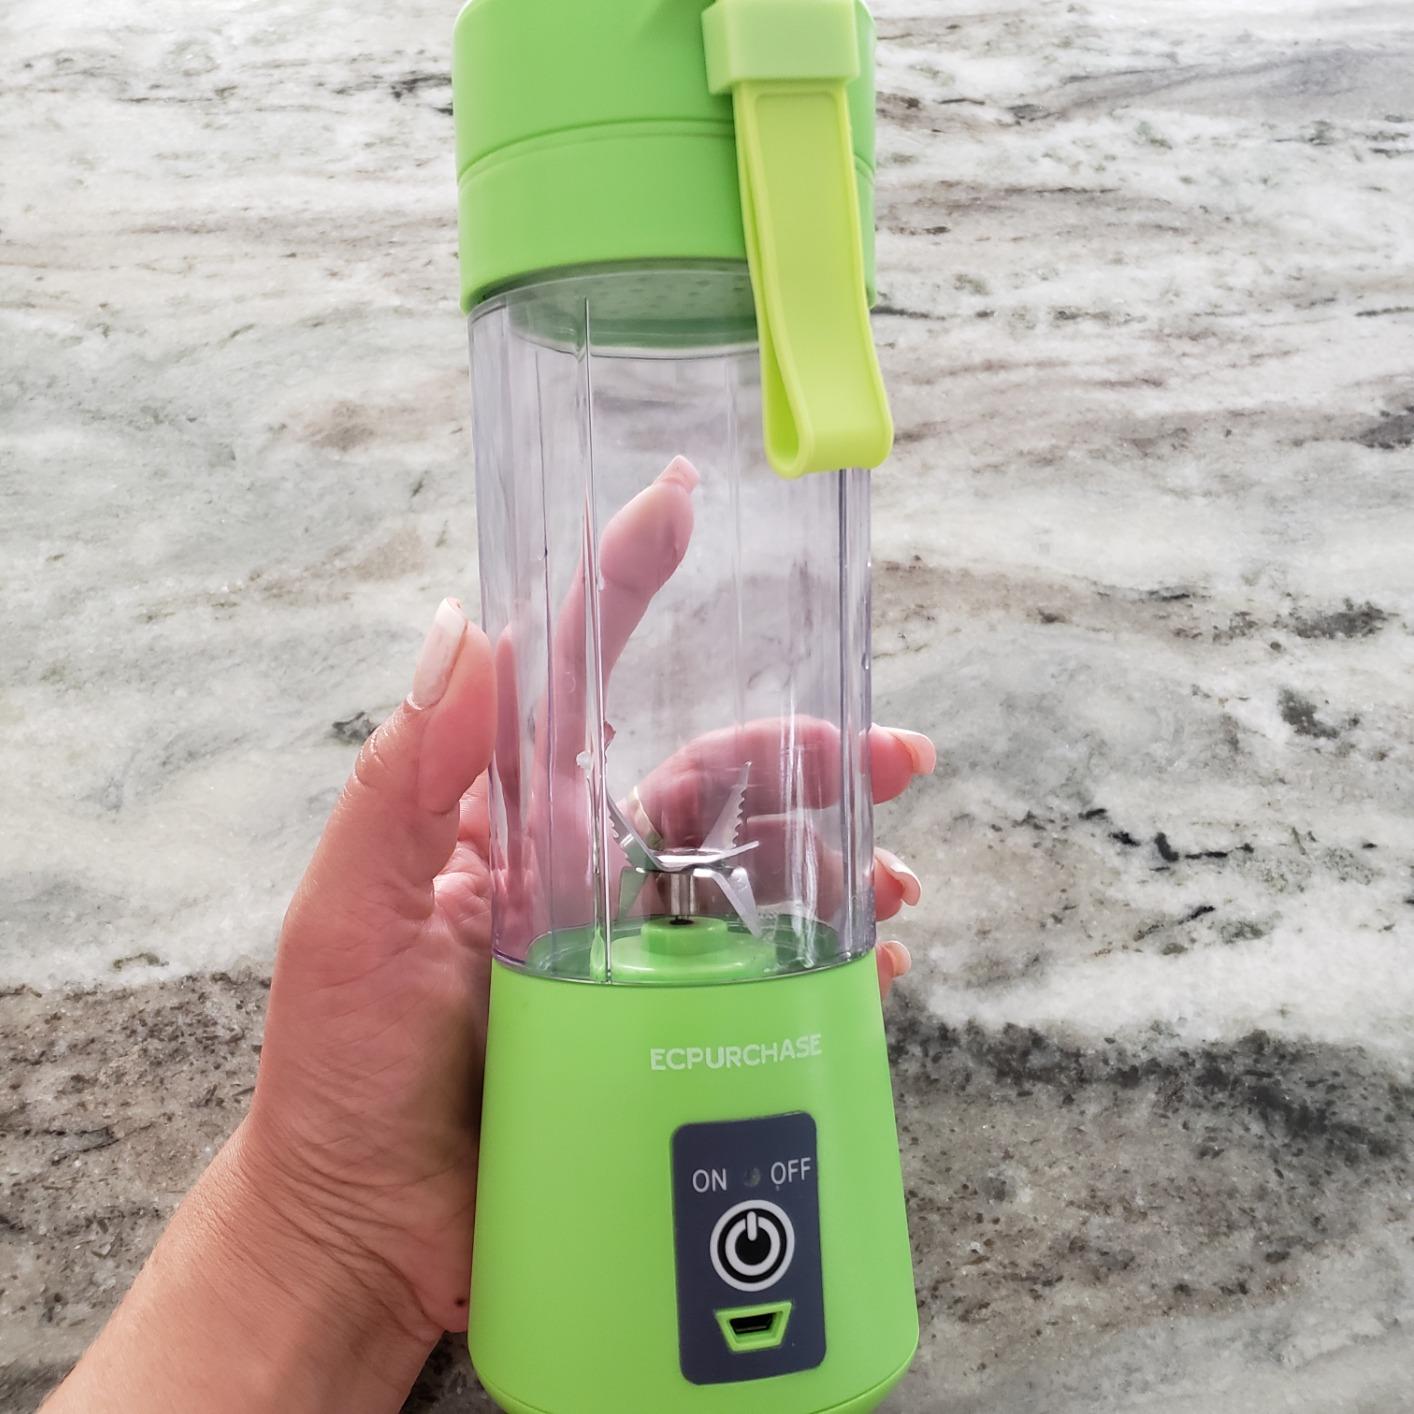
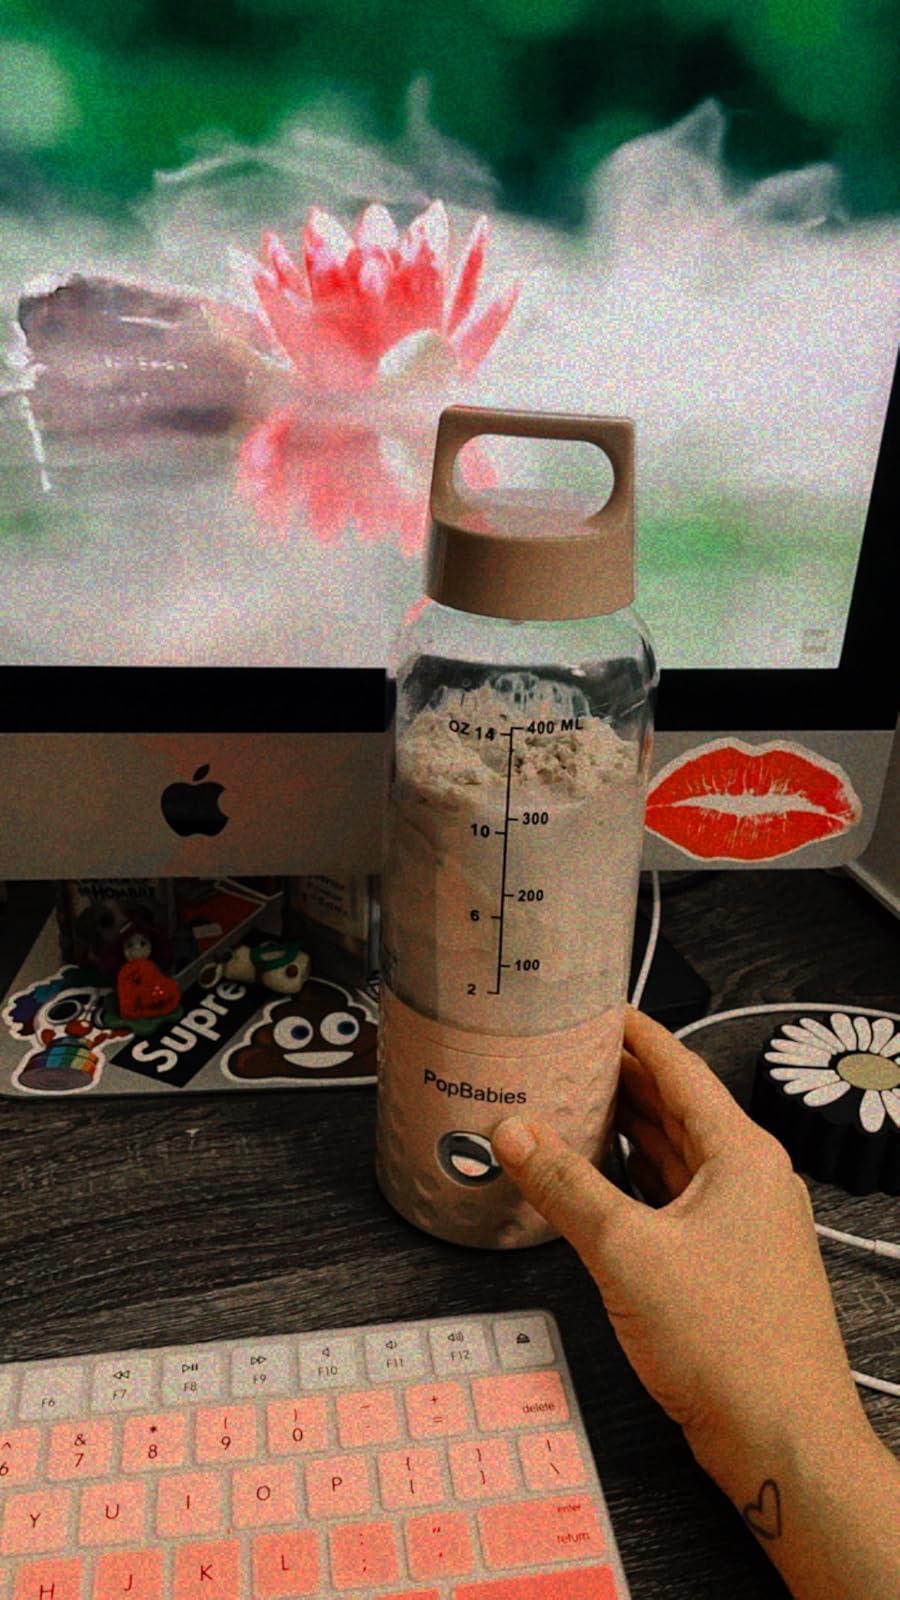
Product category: items_blender
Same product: no